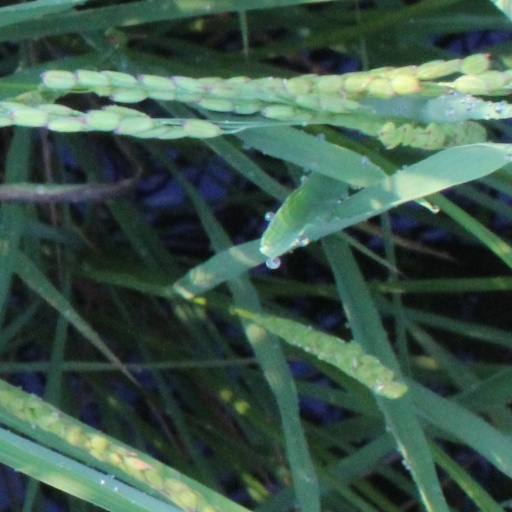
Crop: rice